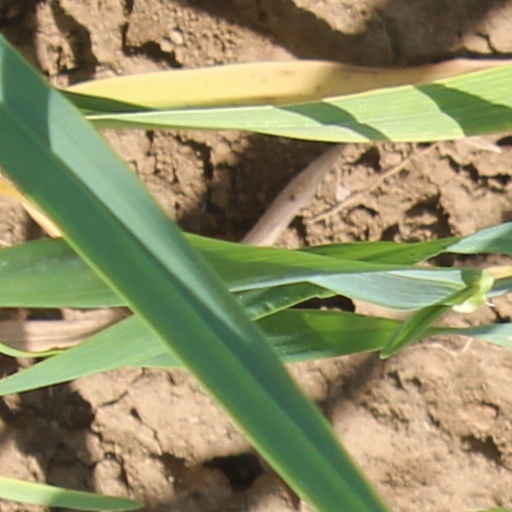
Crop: wheat